Home zone

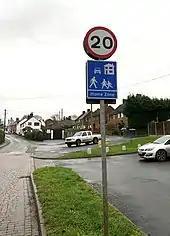
Home zone sign in Higham on the Hill, Nuneaton, UK

The main enabling legislation for home zones is given in section 268 of the Transport Act 2000 which allows the creation of 'use orders' which are orders that 'permit the use of a road for purposes other than passage' such as social interaction and children's play. In 2002 Farley Bank, a cul-de-sac in Hastings was designated as a Play Street giving children traffic-free space for play between 8am and sunset.